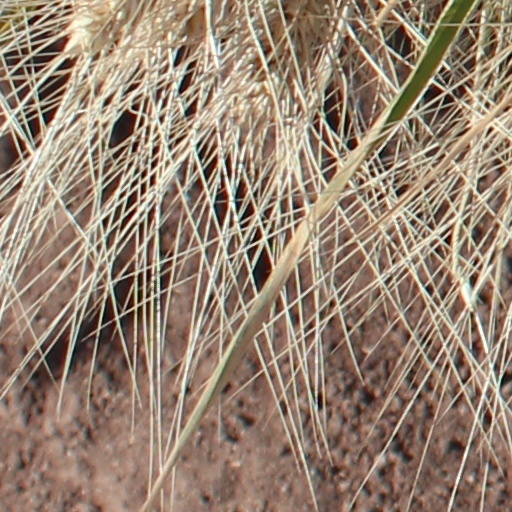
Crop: wheat